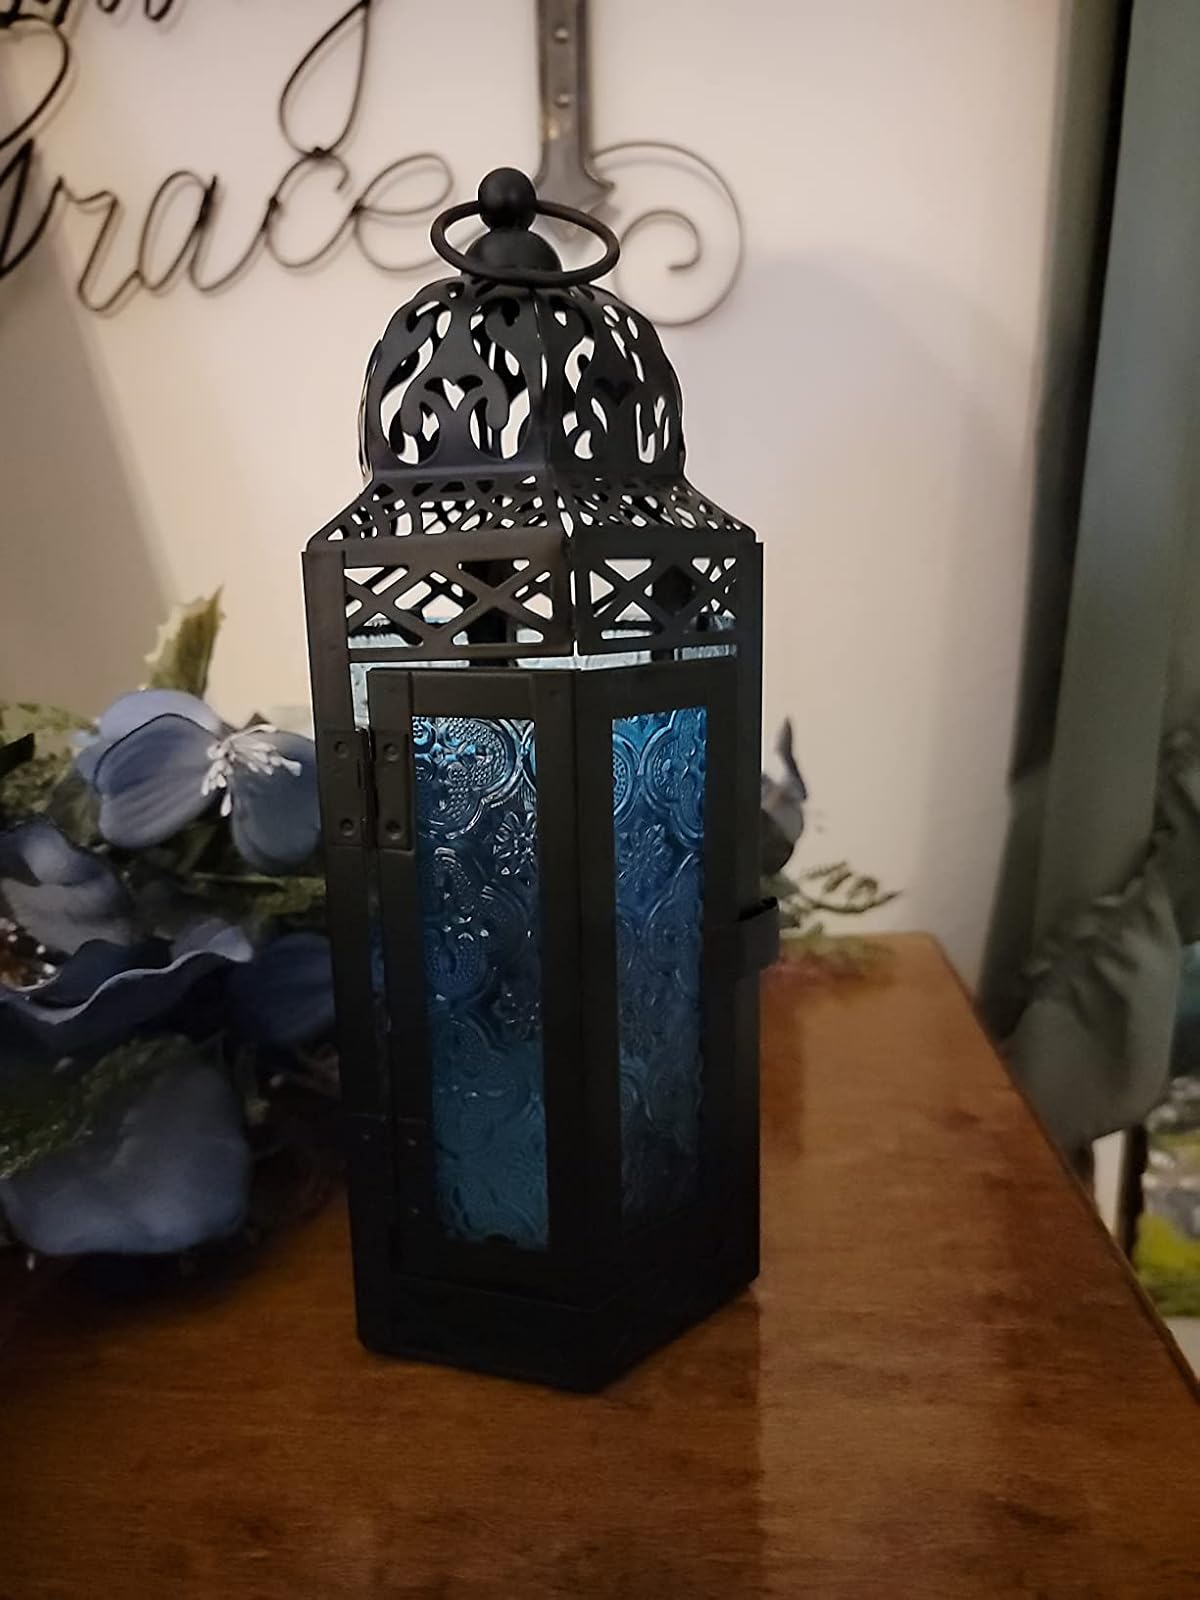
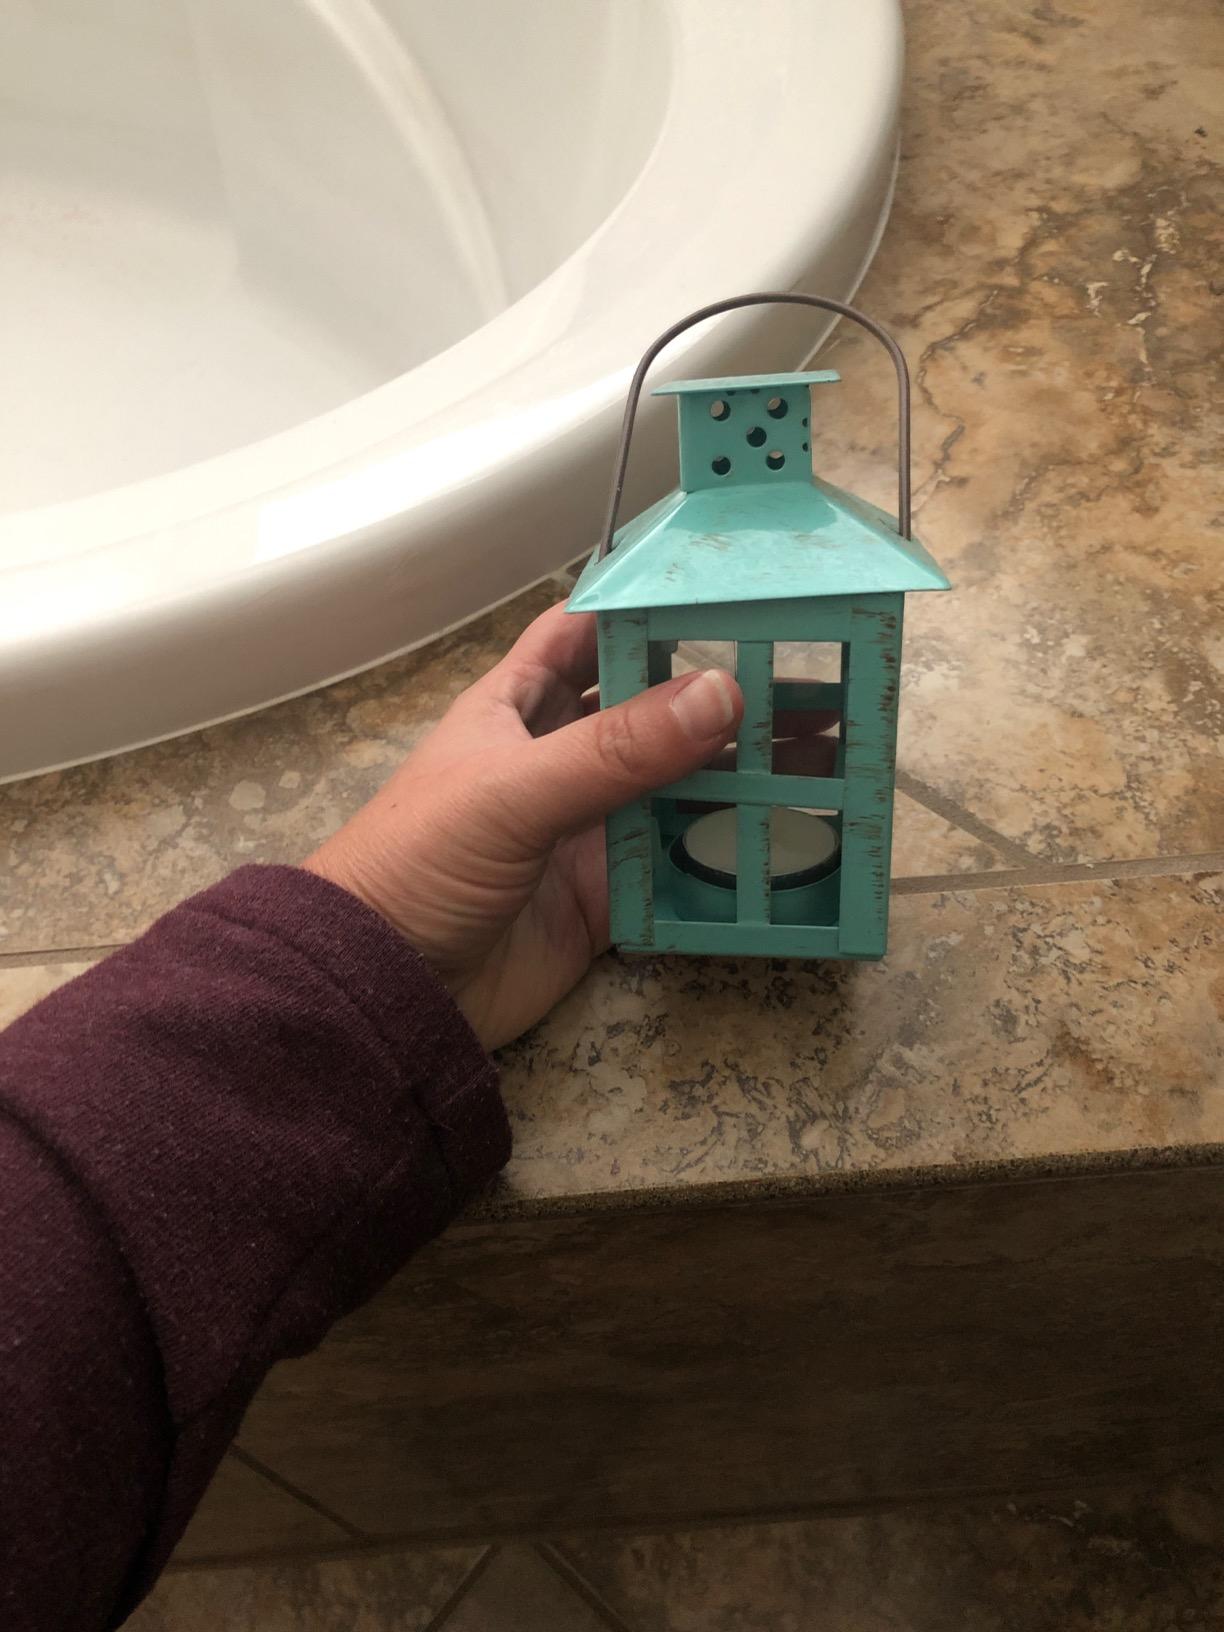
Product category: lantern
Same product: no